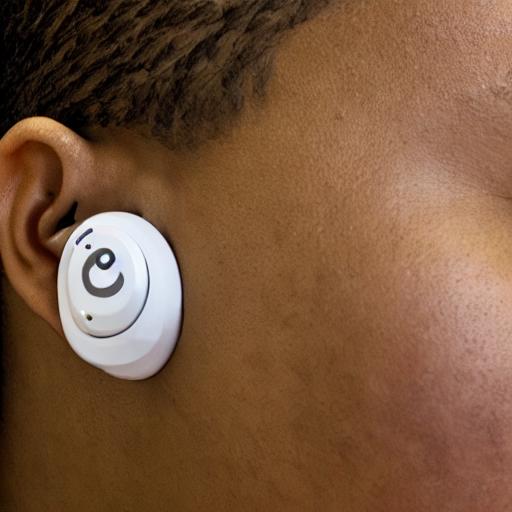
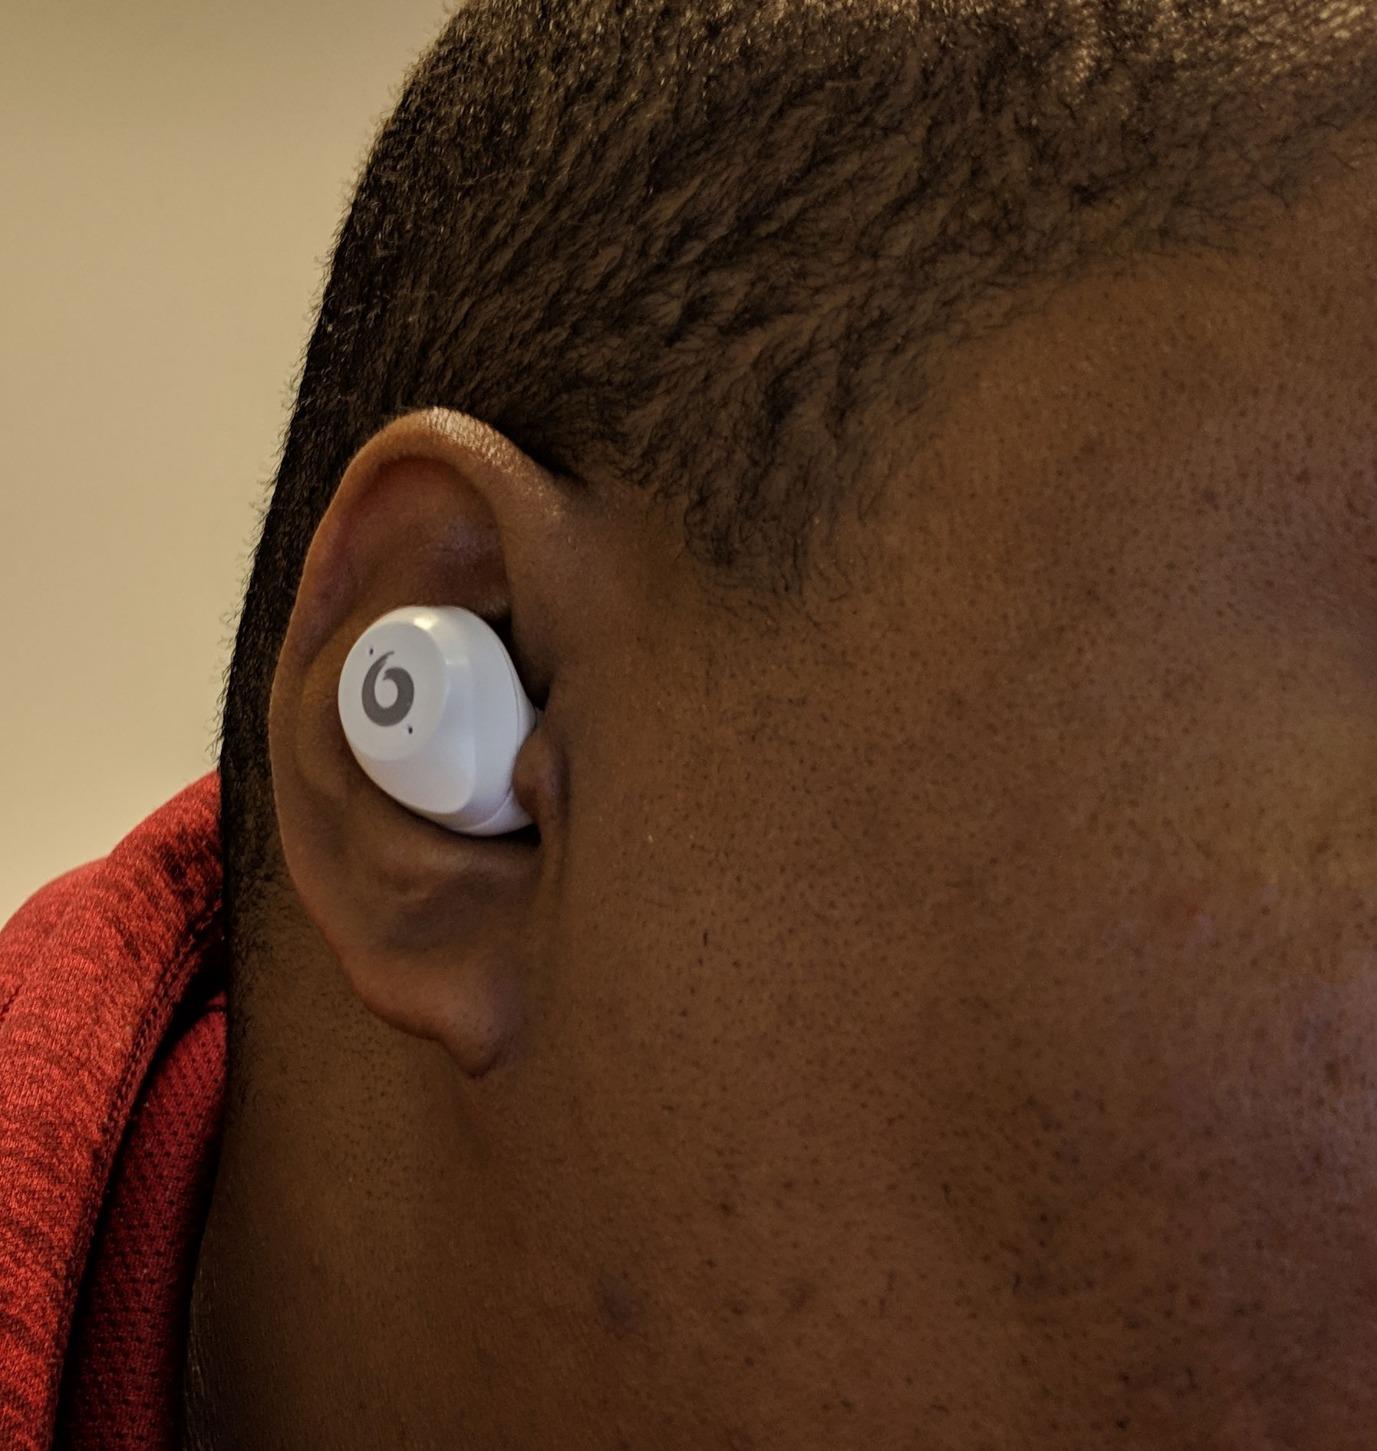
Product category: earbuds
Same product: no